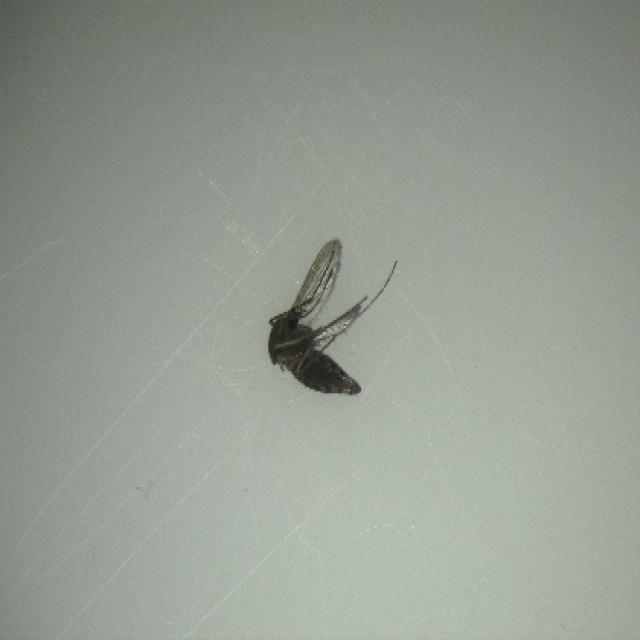
Species: culex_tritaeniorhynchus